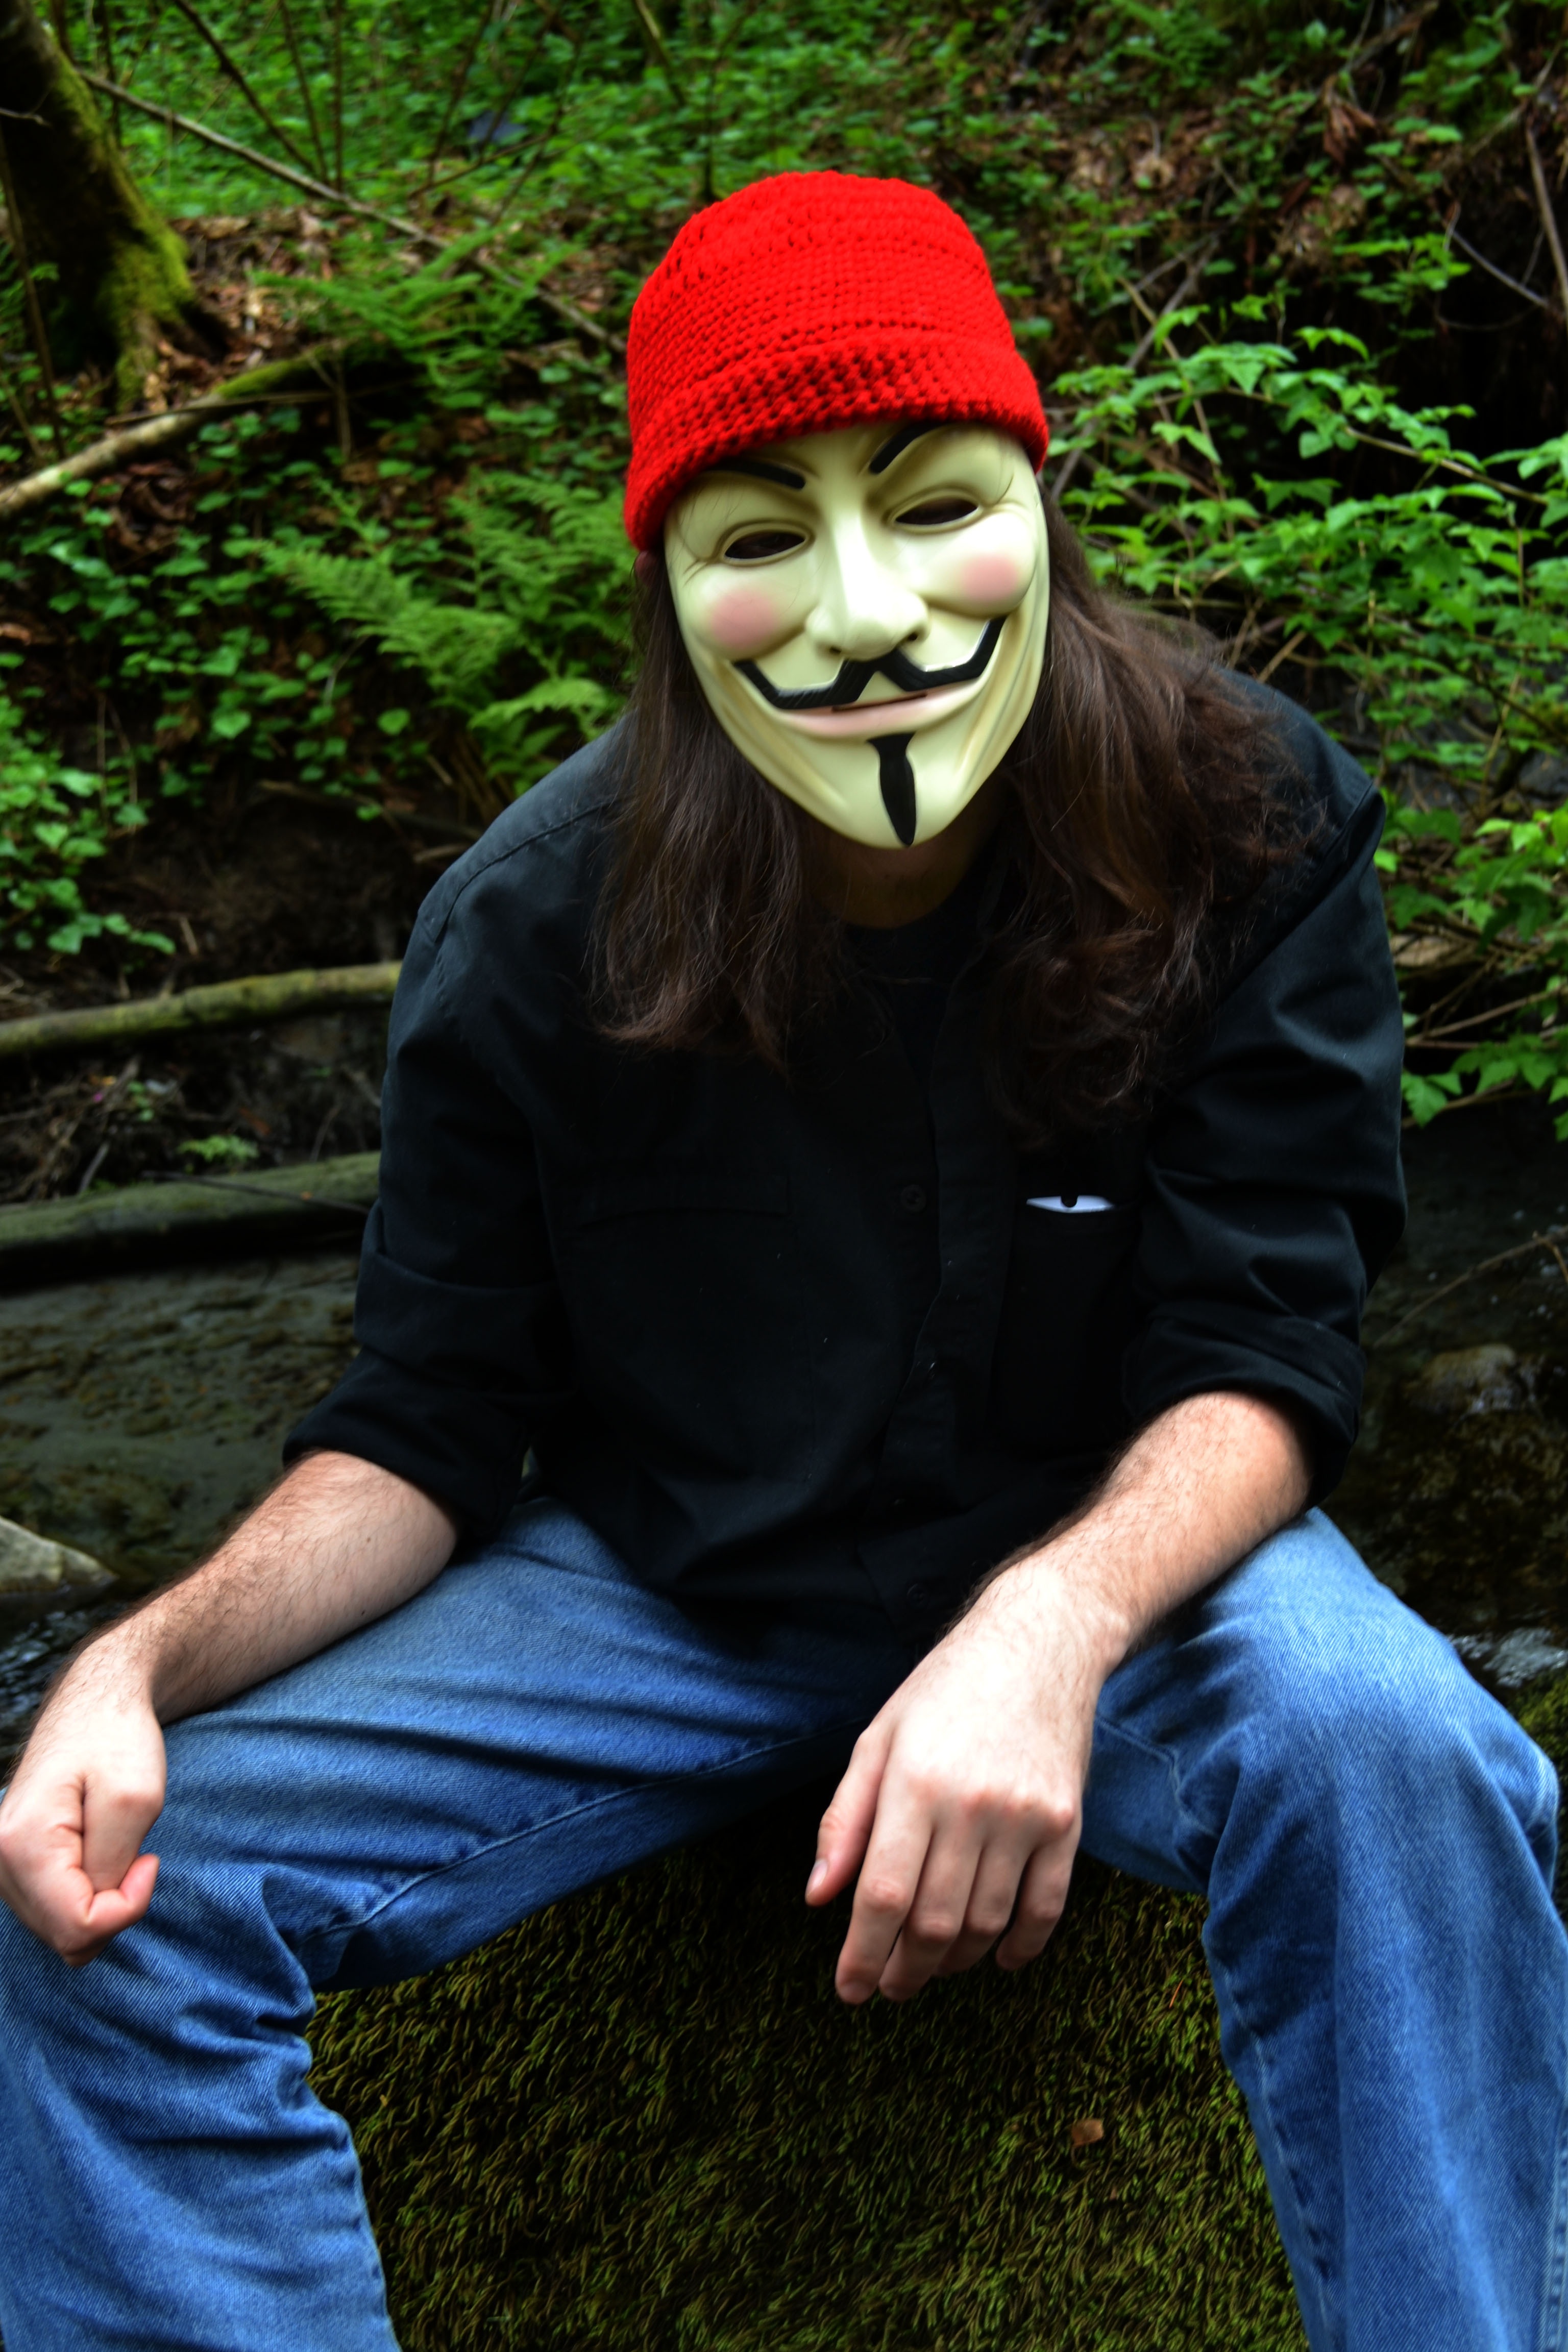
people, portrait, green, clothing, smile, face, mask, fun, cap, anonymous, v for vendetta, red cap